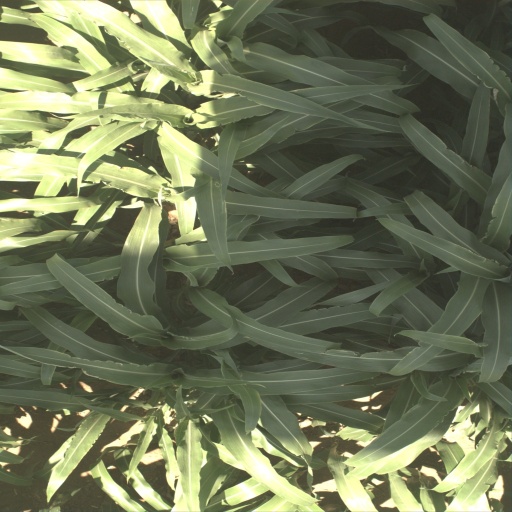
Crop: sorghum